Nigger in the woodpile

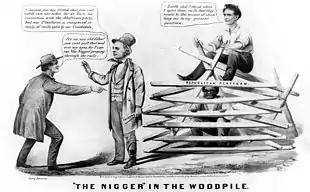
A Democratic Party parody, titled The Nigger' in the Woodpile", lampooned what they said were Republican efforts to play down the antislavery plank in their 1860 platform. Republican candidate Abraham Lincoln, who had worked as a laborer splitting wooden rails as a young man, is sitting on top of the pile. Illustration believed to have been drawn by Louis Maurer.

"Nigger in the woodpile" or "nigger in the fence" is a figure of speech originating in the United States meaning "some fact of considerable importance that is not disclosed—something suspicious or wrong".